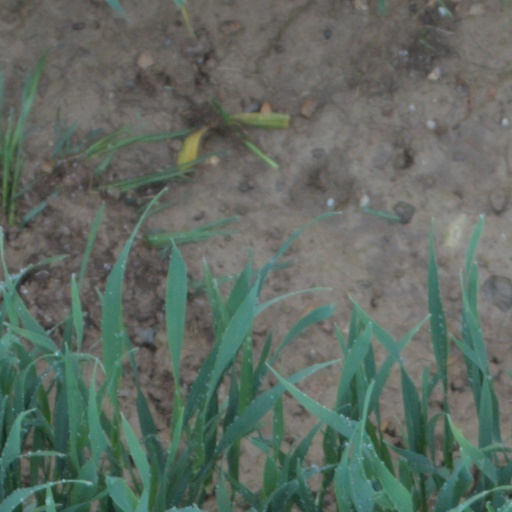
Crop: wheat